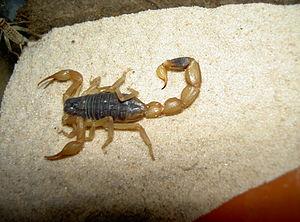
Mesobuthus martensii est une espèce de scorpions de la famille des Buthidae.